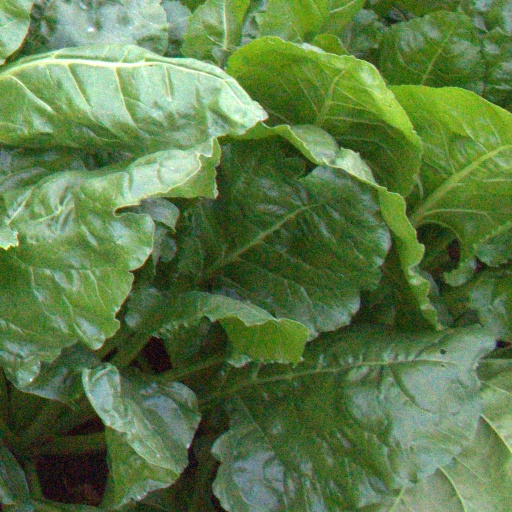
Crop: sugar beet